Chanco, Chile

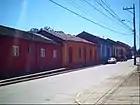
Houses in Chanco Town, in the "Typical Zone".

Chanco was declared "typical zone" in 1999, due to its neo-colonial style. A very popular annual celebration that takes place every February is a festival honoring the late singer Guadalupe of the Carmen (original name Esmeralda González), born in Quilhuiné, near Chanco, who was hugely popular in the region and, in general among Chilean peasants in the 'fifties and 'sixties as an interpreter of Mexican music. The festival, a true tribute to popular Mexican music, represents a major regional event.